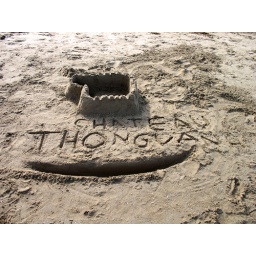
castle in the sand